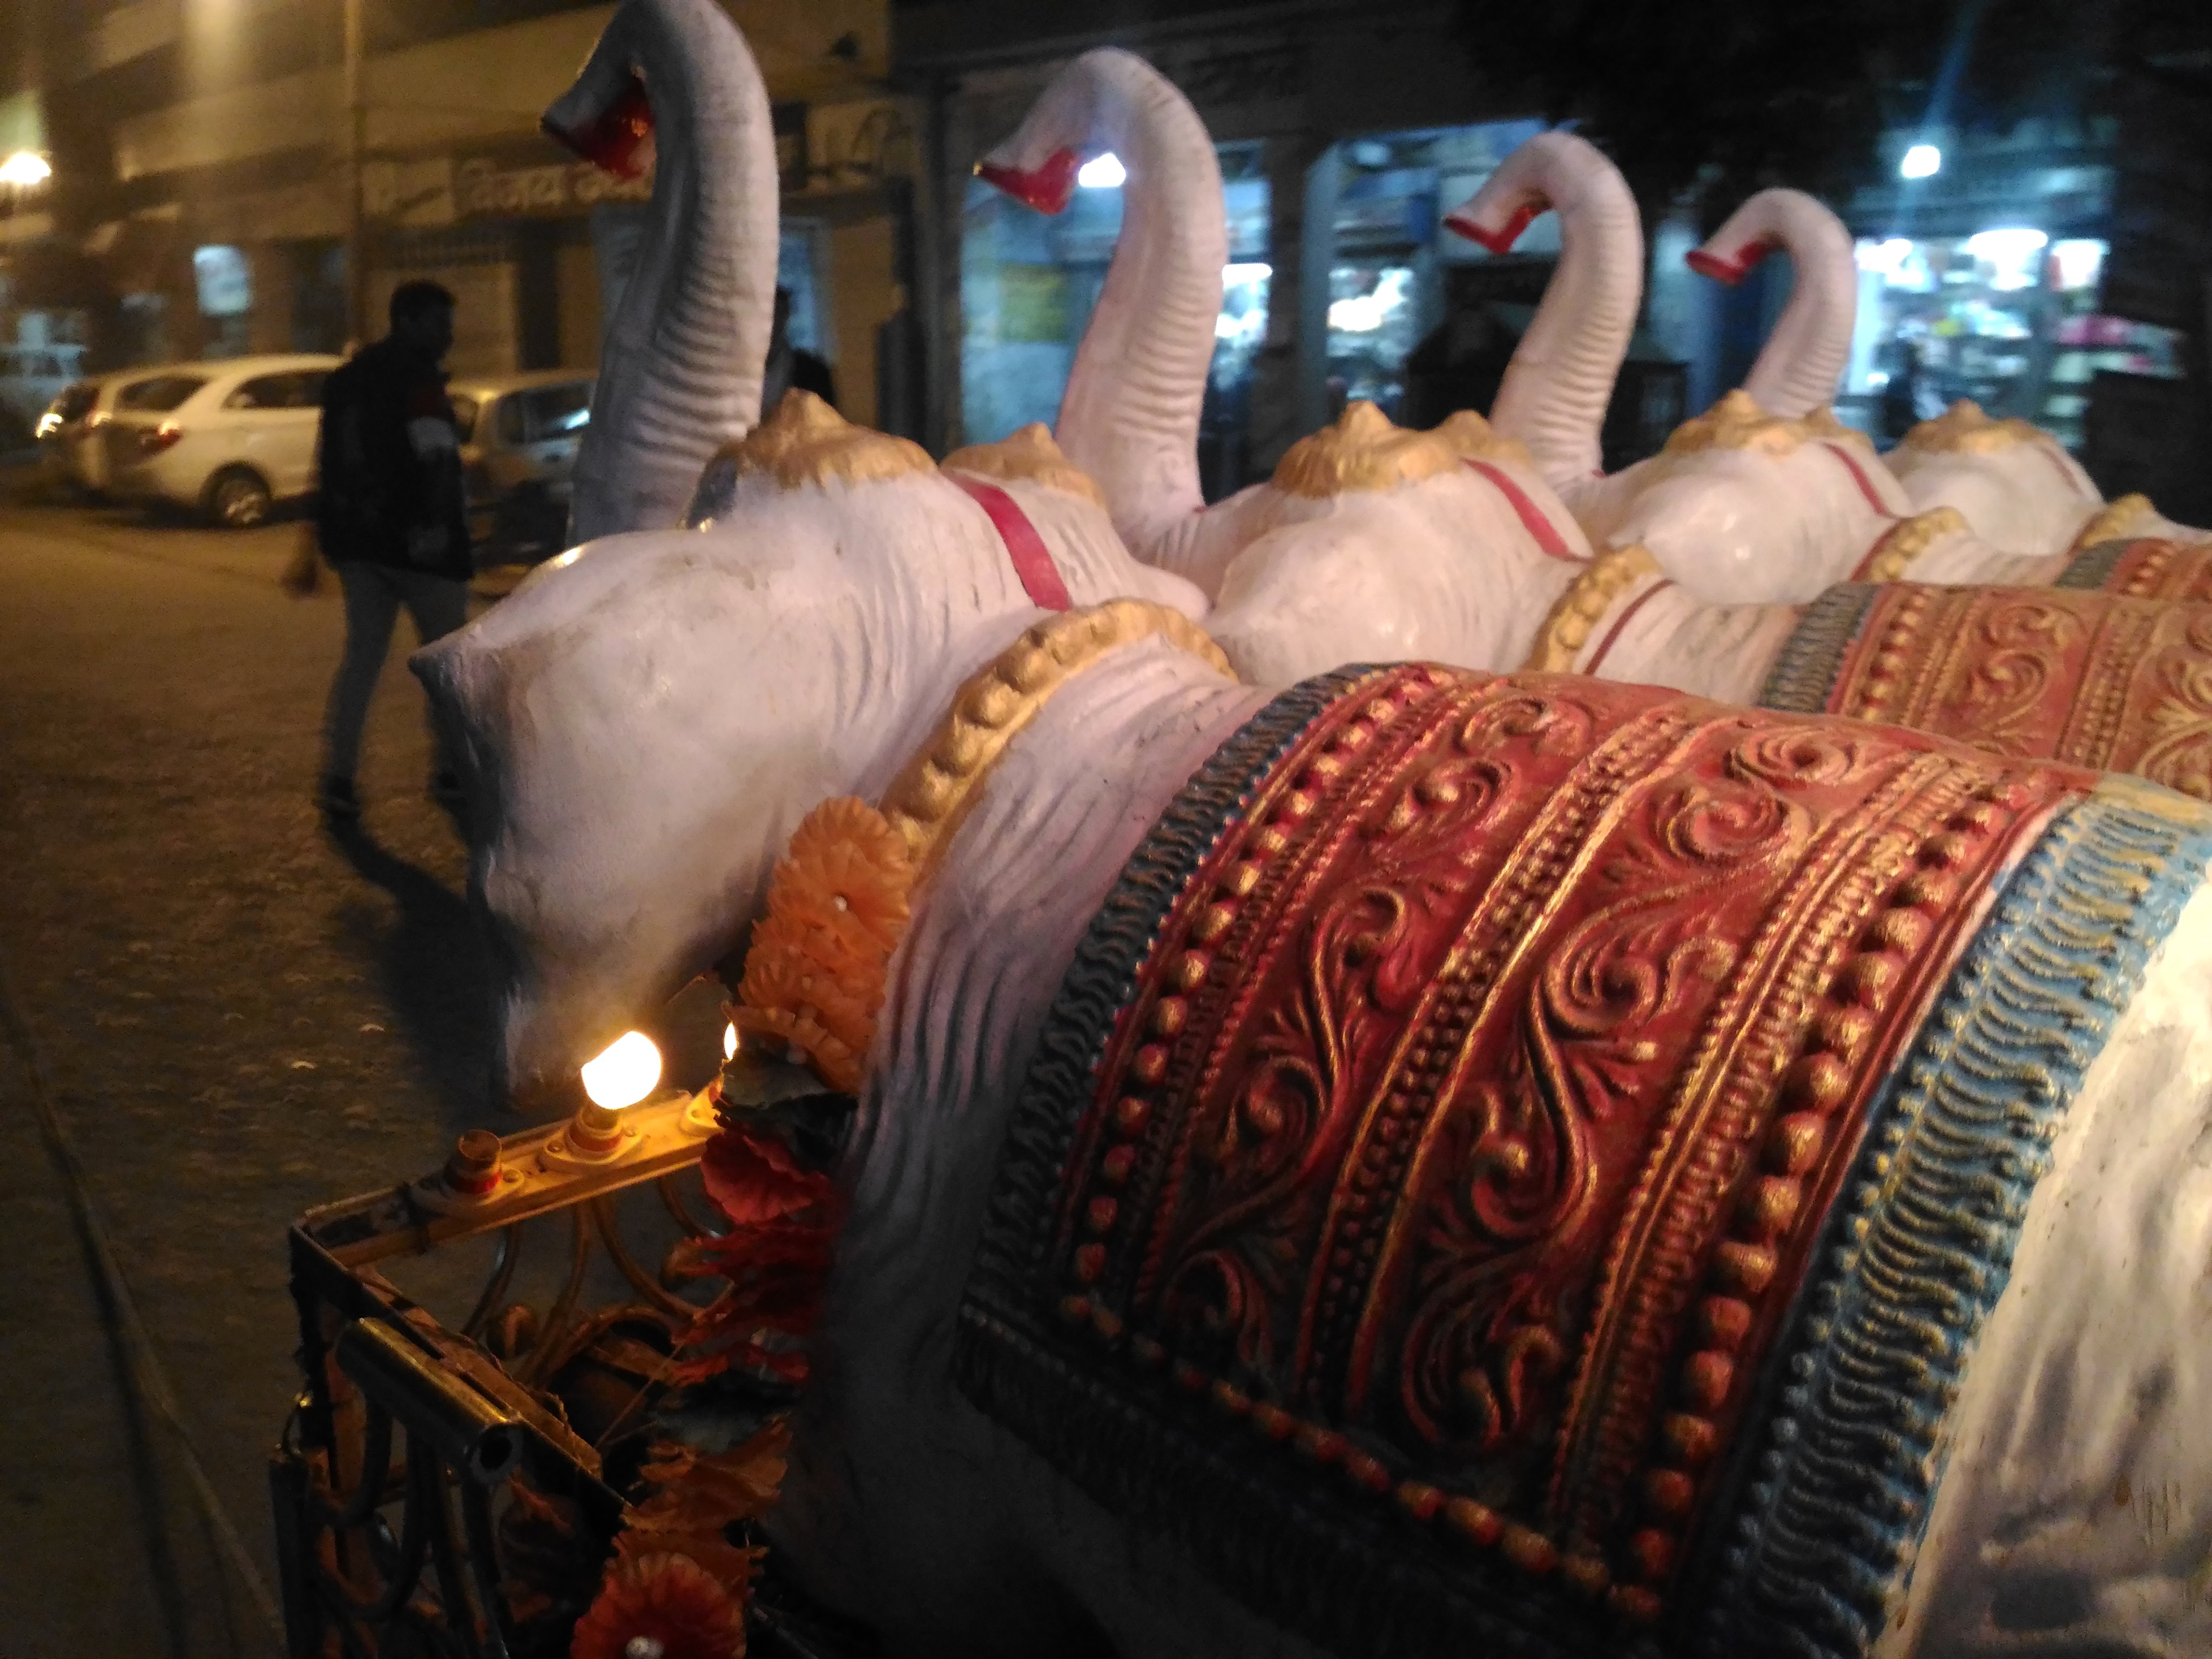
temple, carving, tradition